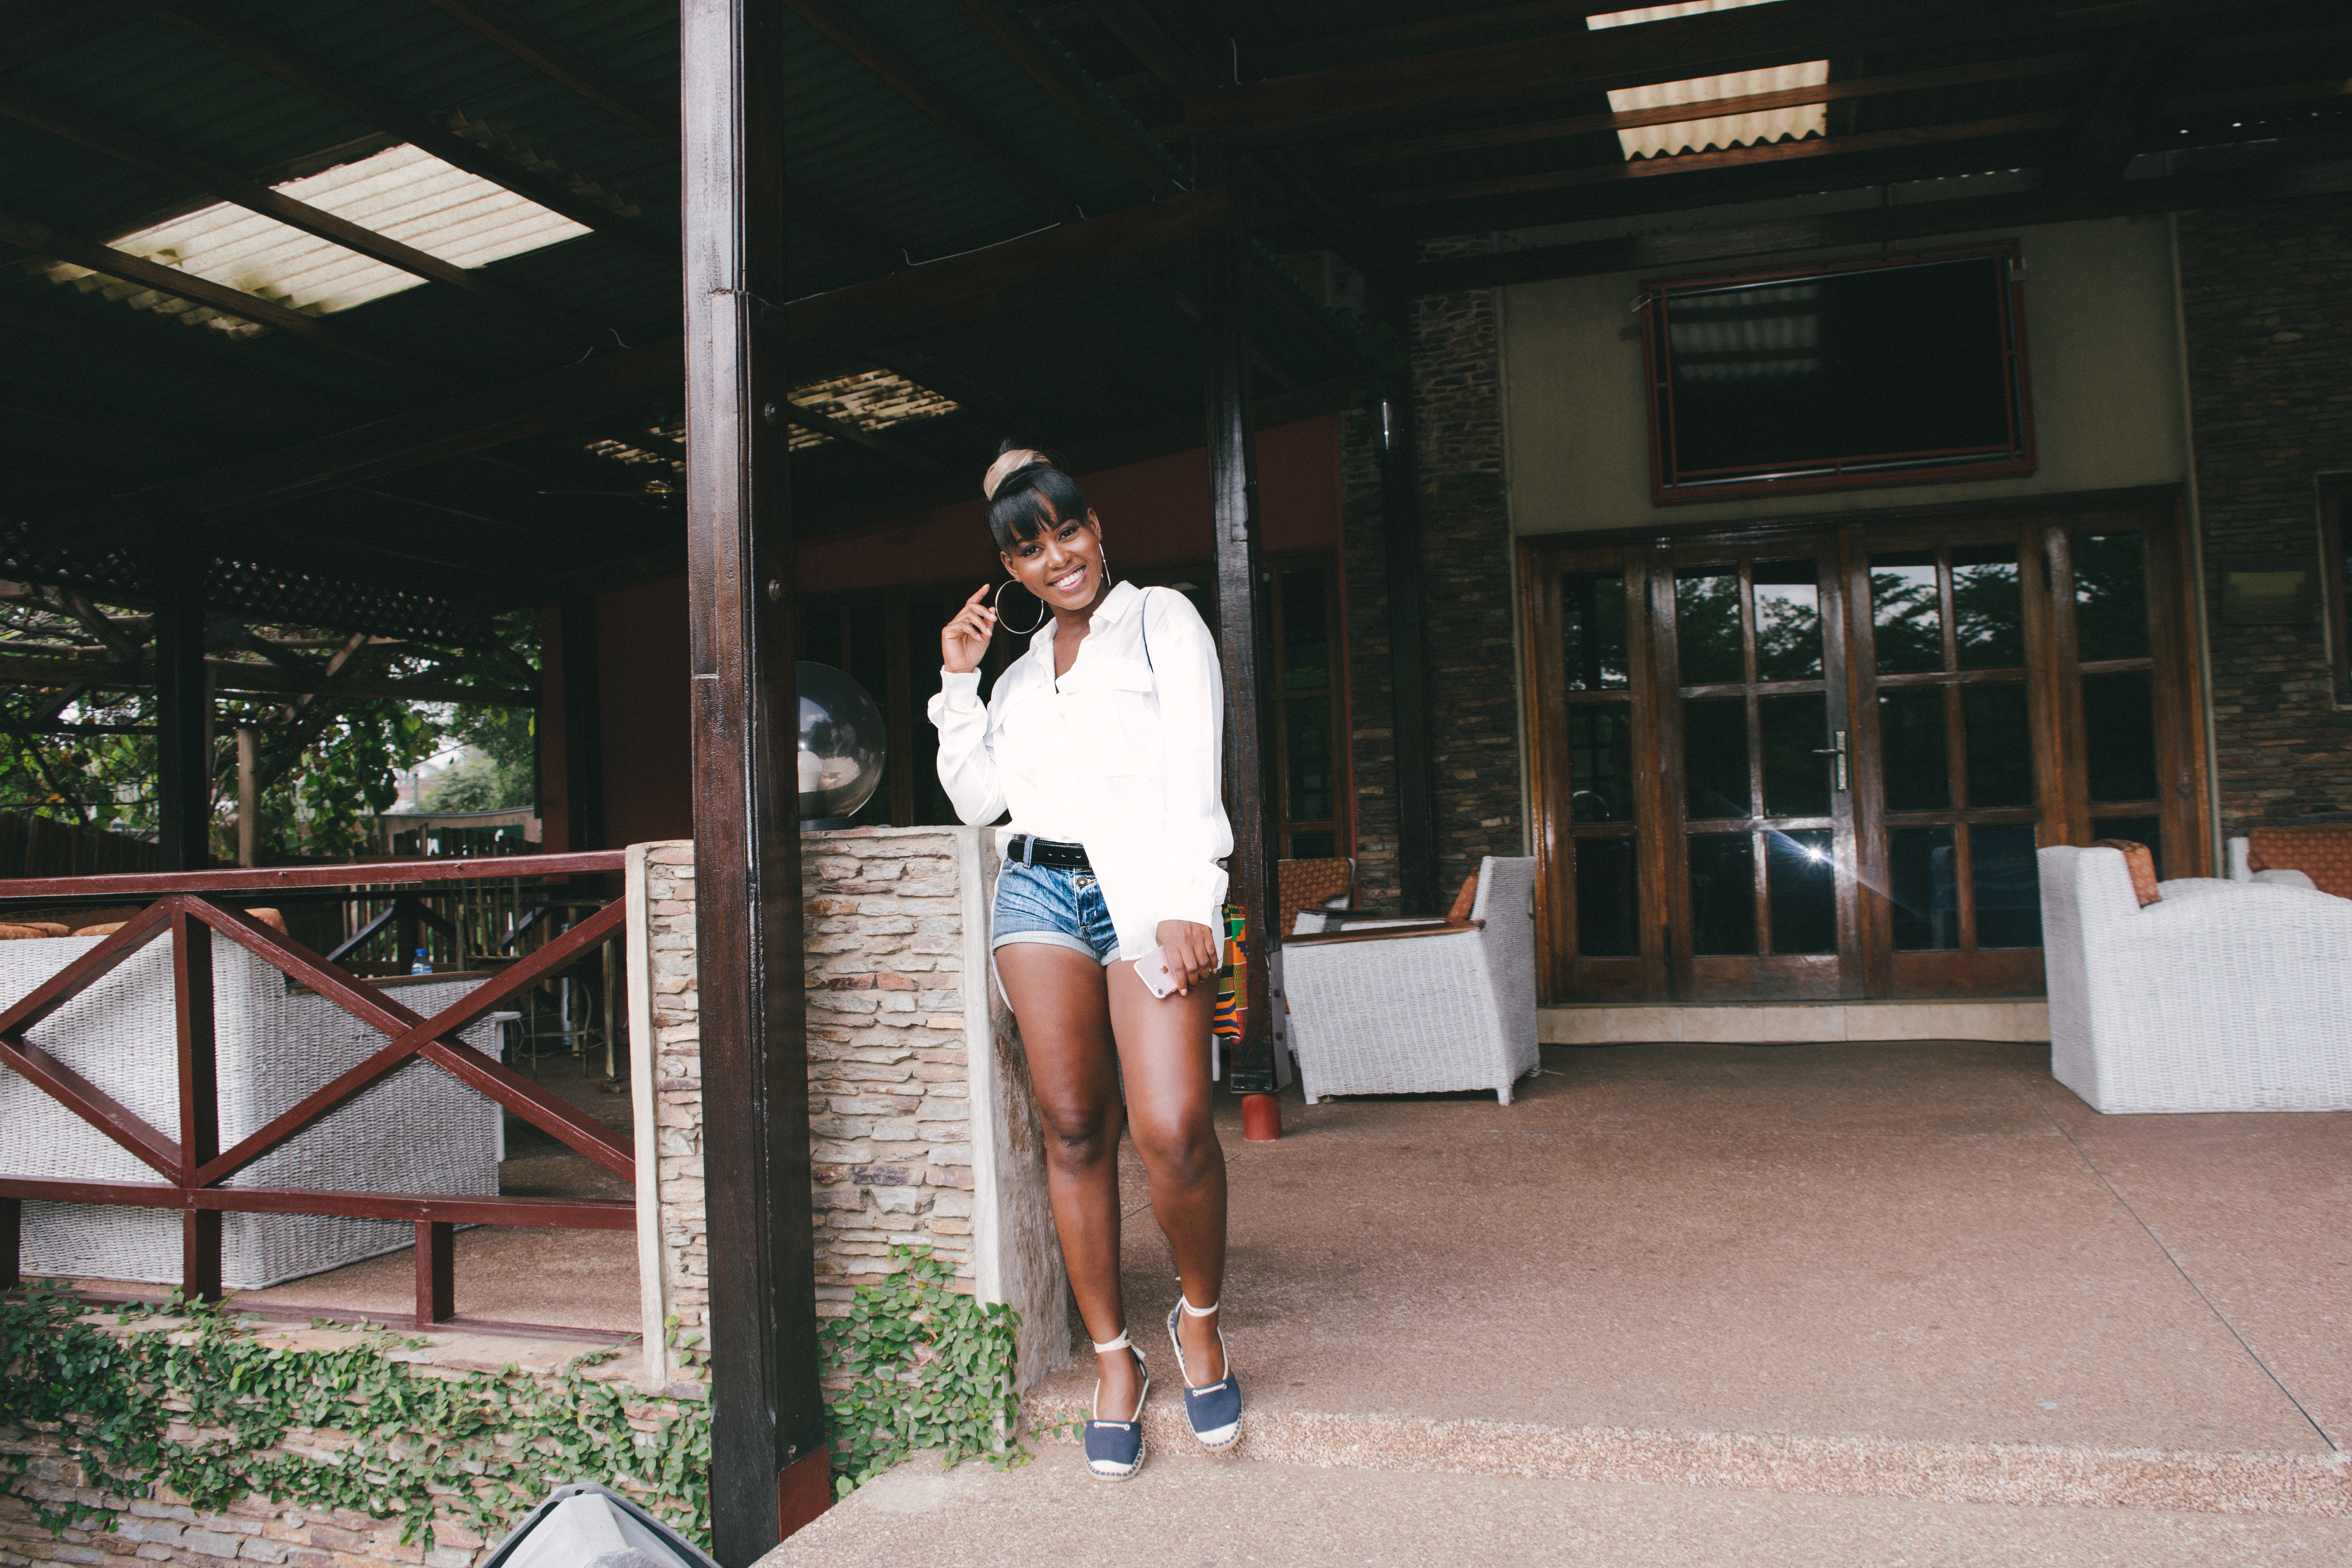
footwear, fashion, snapshot, leg, fun, vacation, street fashion, summer, leisure, tree, shoe, shorts, photography, recreation, thigh, human leg, house, tourism, style